Serral

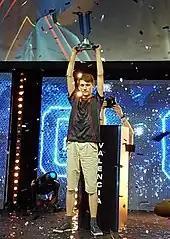
Serral lifting the 2018 WCS Valencia trophy

His first premier tournament win came in 2018 when he won WCS Leipzig, beating MaSa, Nerchio, SpeCial and ShoWTimE. He went on to win all 3 other major WCS tournaments in 2018, getting the first clean sweep, or Grand Slam, in WCS history. In WCS Austin, he defeated Kelazhur, HeRoMaRinE, Lambo and MaNa. In WCS Valencia, he beat Scarlett, Reynor, HeRoMaRinE and Has. In WCS Montreal, his domination of the 2018 WCS circuit was underscored by beating JonSnow, Scarlett, Lambo and Reynor. Serral also showed his prowess in the Korean scene at the 2018 Global "StarCraft II" League (GSL) vs. the World tournament where he took home a $26,901 prize over several of the strongest Korean players, beating Kelazhur, INnoVation, Dark and Stats.